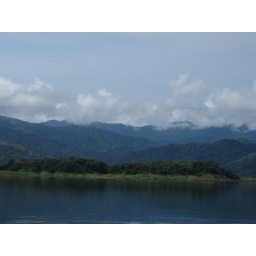
Mountains reflected on water with clouds in the sky